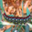
Label: caterpillar